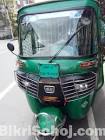
Vehicle type: Auto Rickshaws